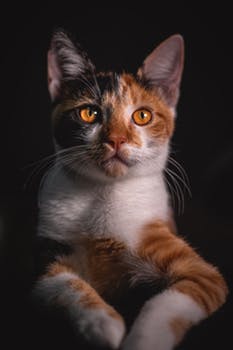
Label: No Watermark